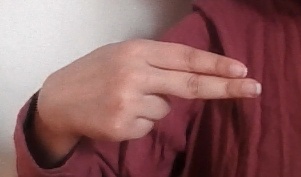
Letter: ain